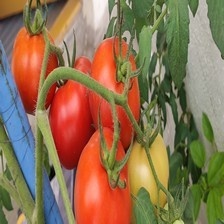
Label: tomato